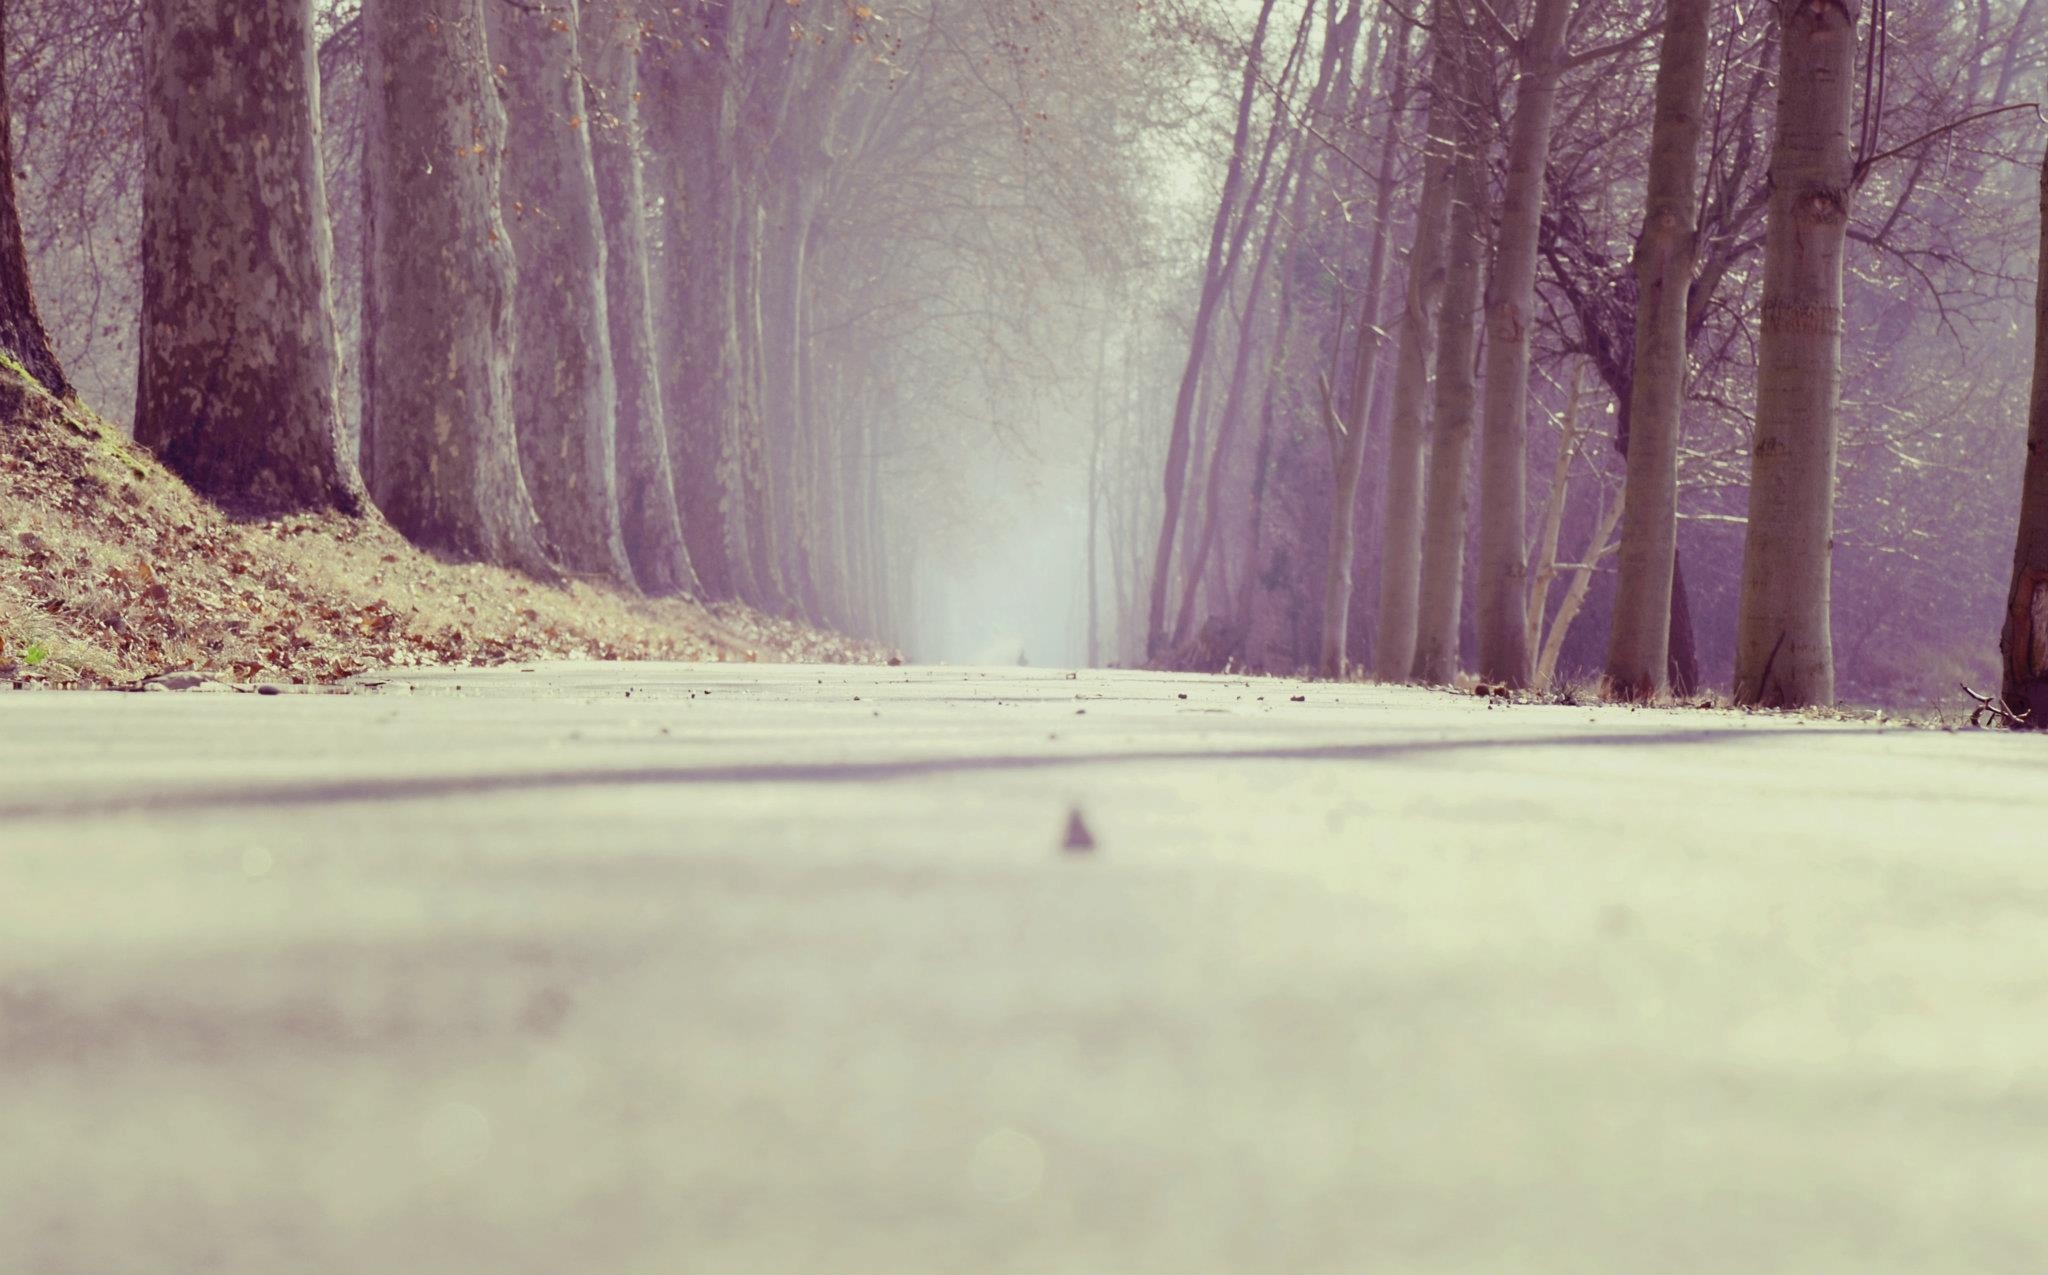
tree, nature, forest, path, grass, snow, winter, light, mist, street, sunlight, morning, leaf, autumn, weather, season, straight, trees, avenue, habitat, natural environment, atmospheric phenomenon